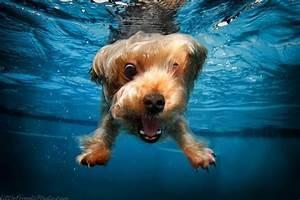
dog